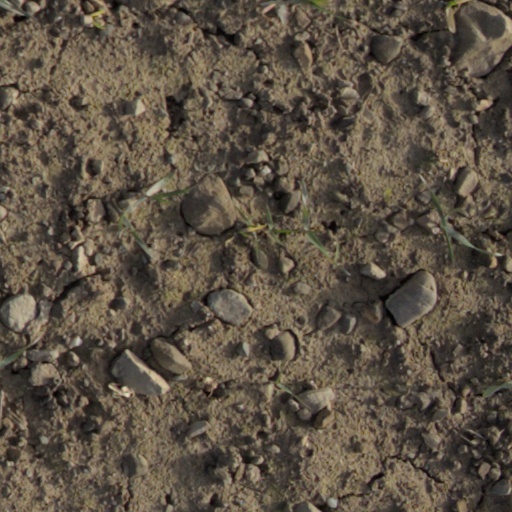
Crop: wheat